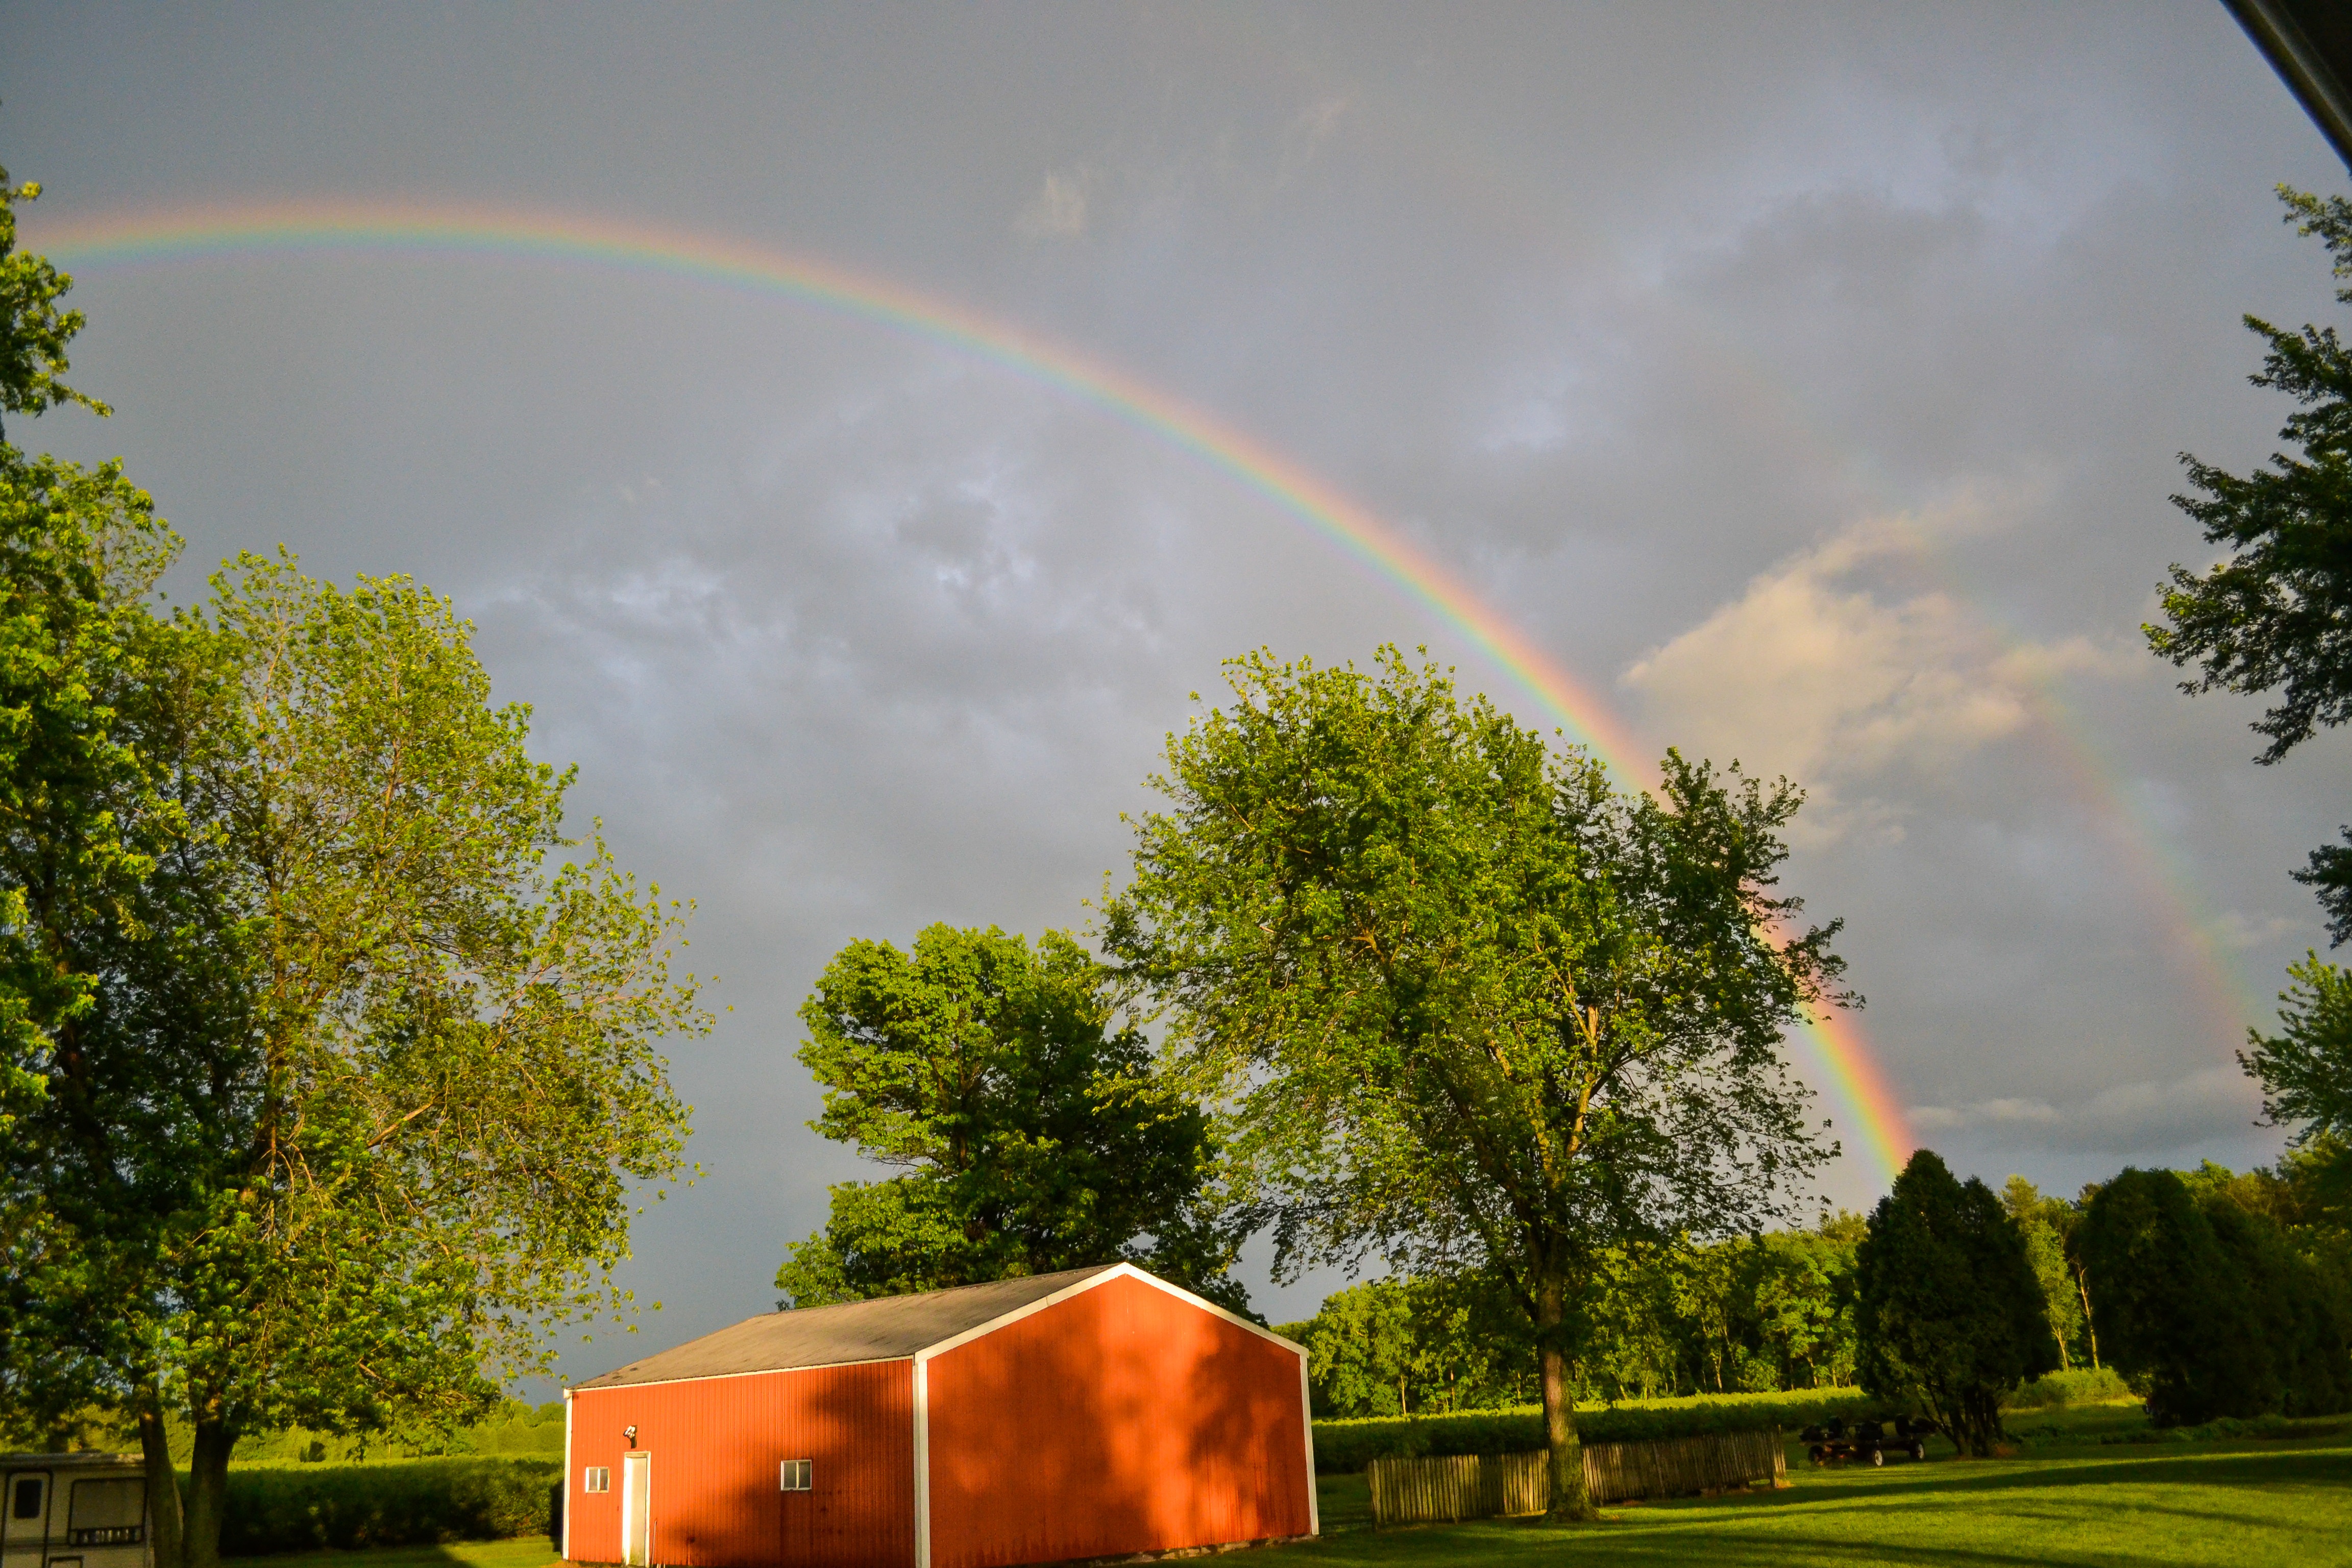
tree, nature, cloud, sky, sunlight, rain, wet, barn, red, color, trees, leaves, rainbow, rural area, meteorological phenomenon, atmosphere of earth